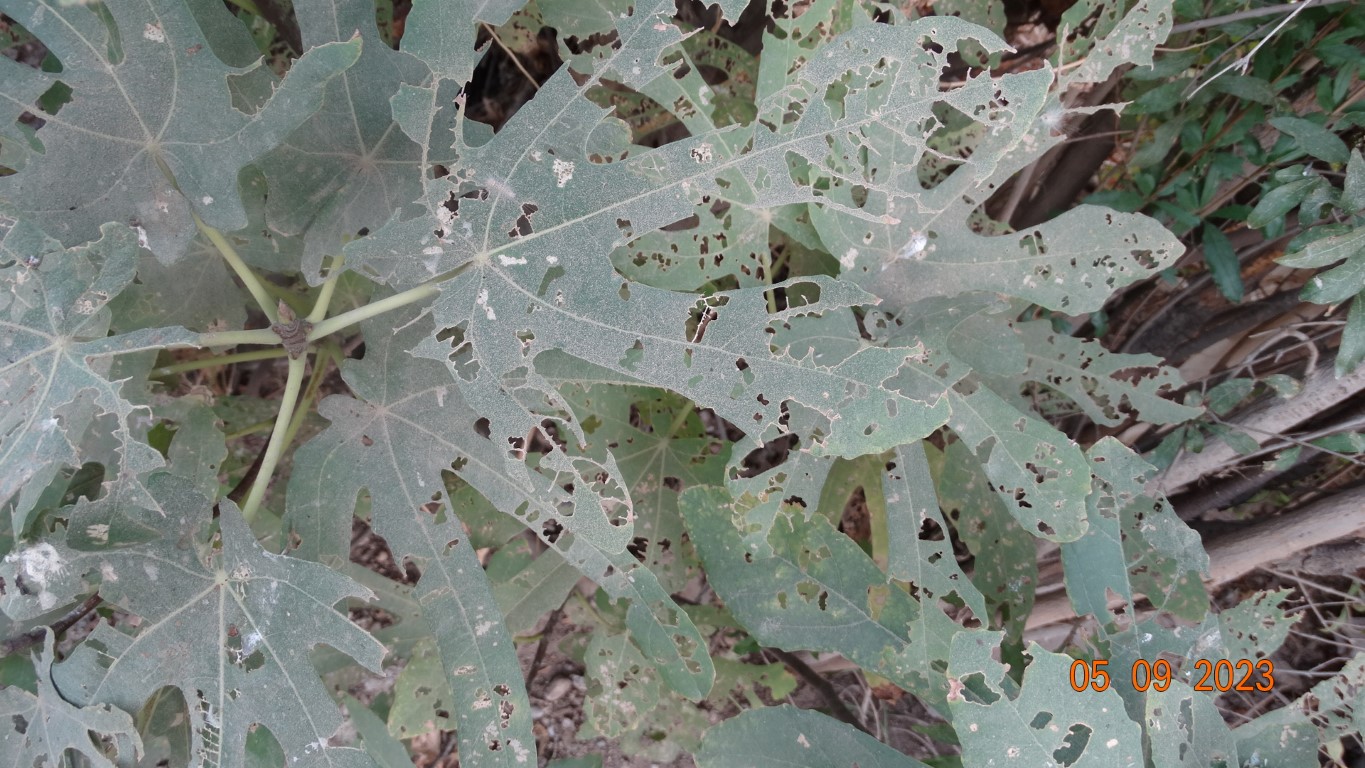
Label: infected